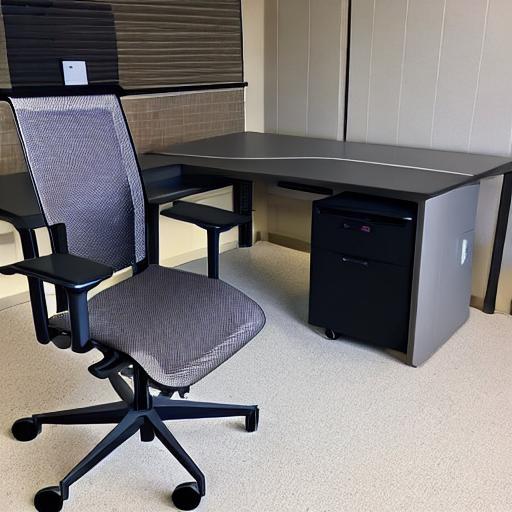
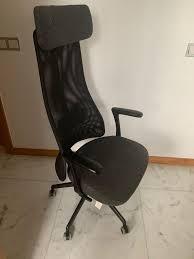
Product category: items_chair
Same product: no